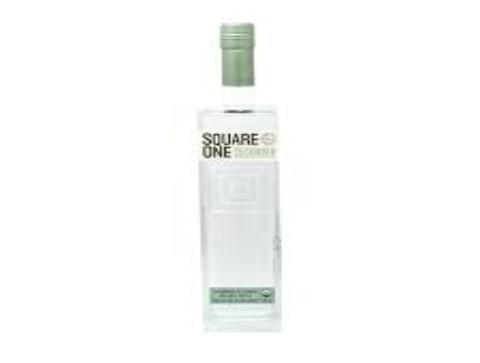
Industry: Food